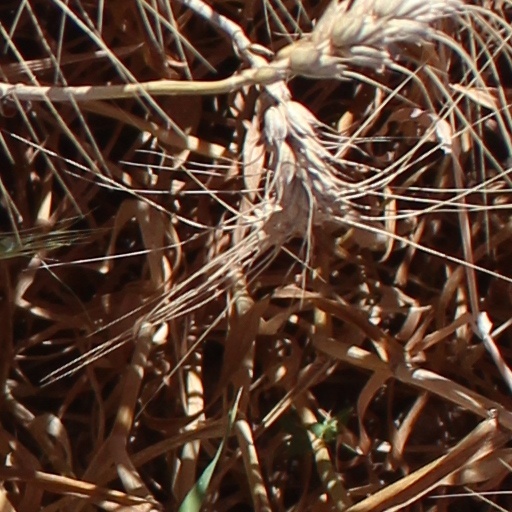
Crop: wheat